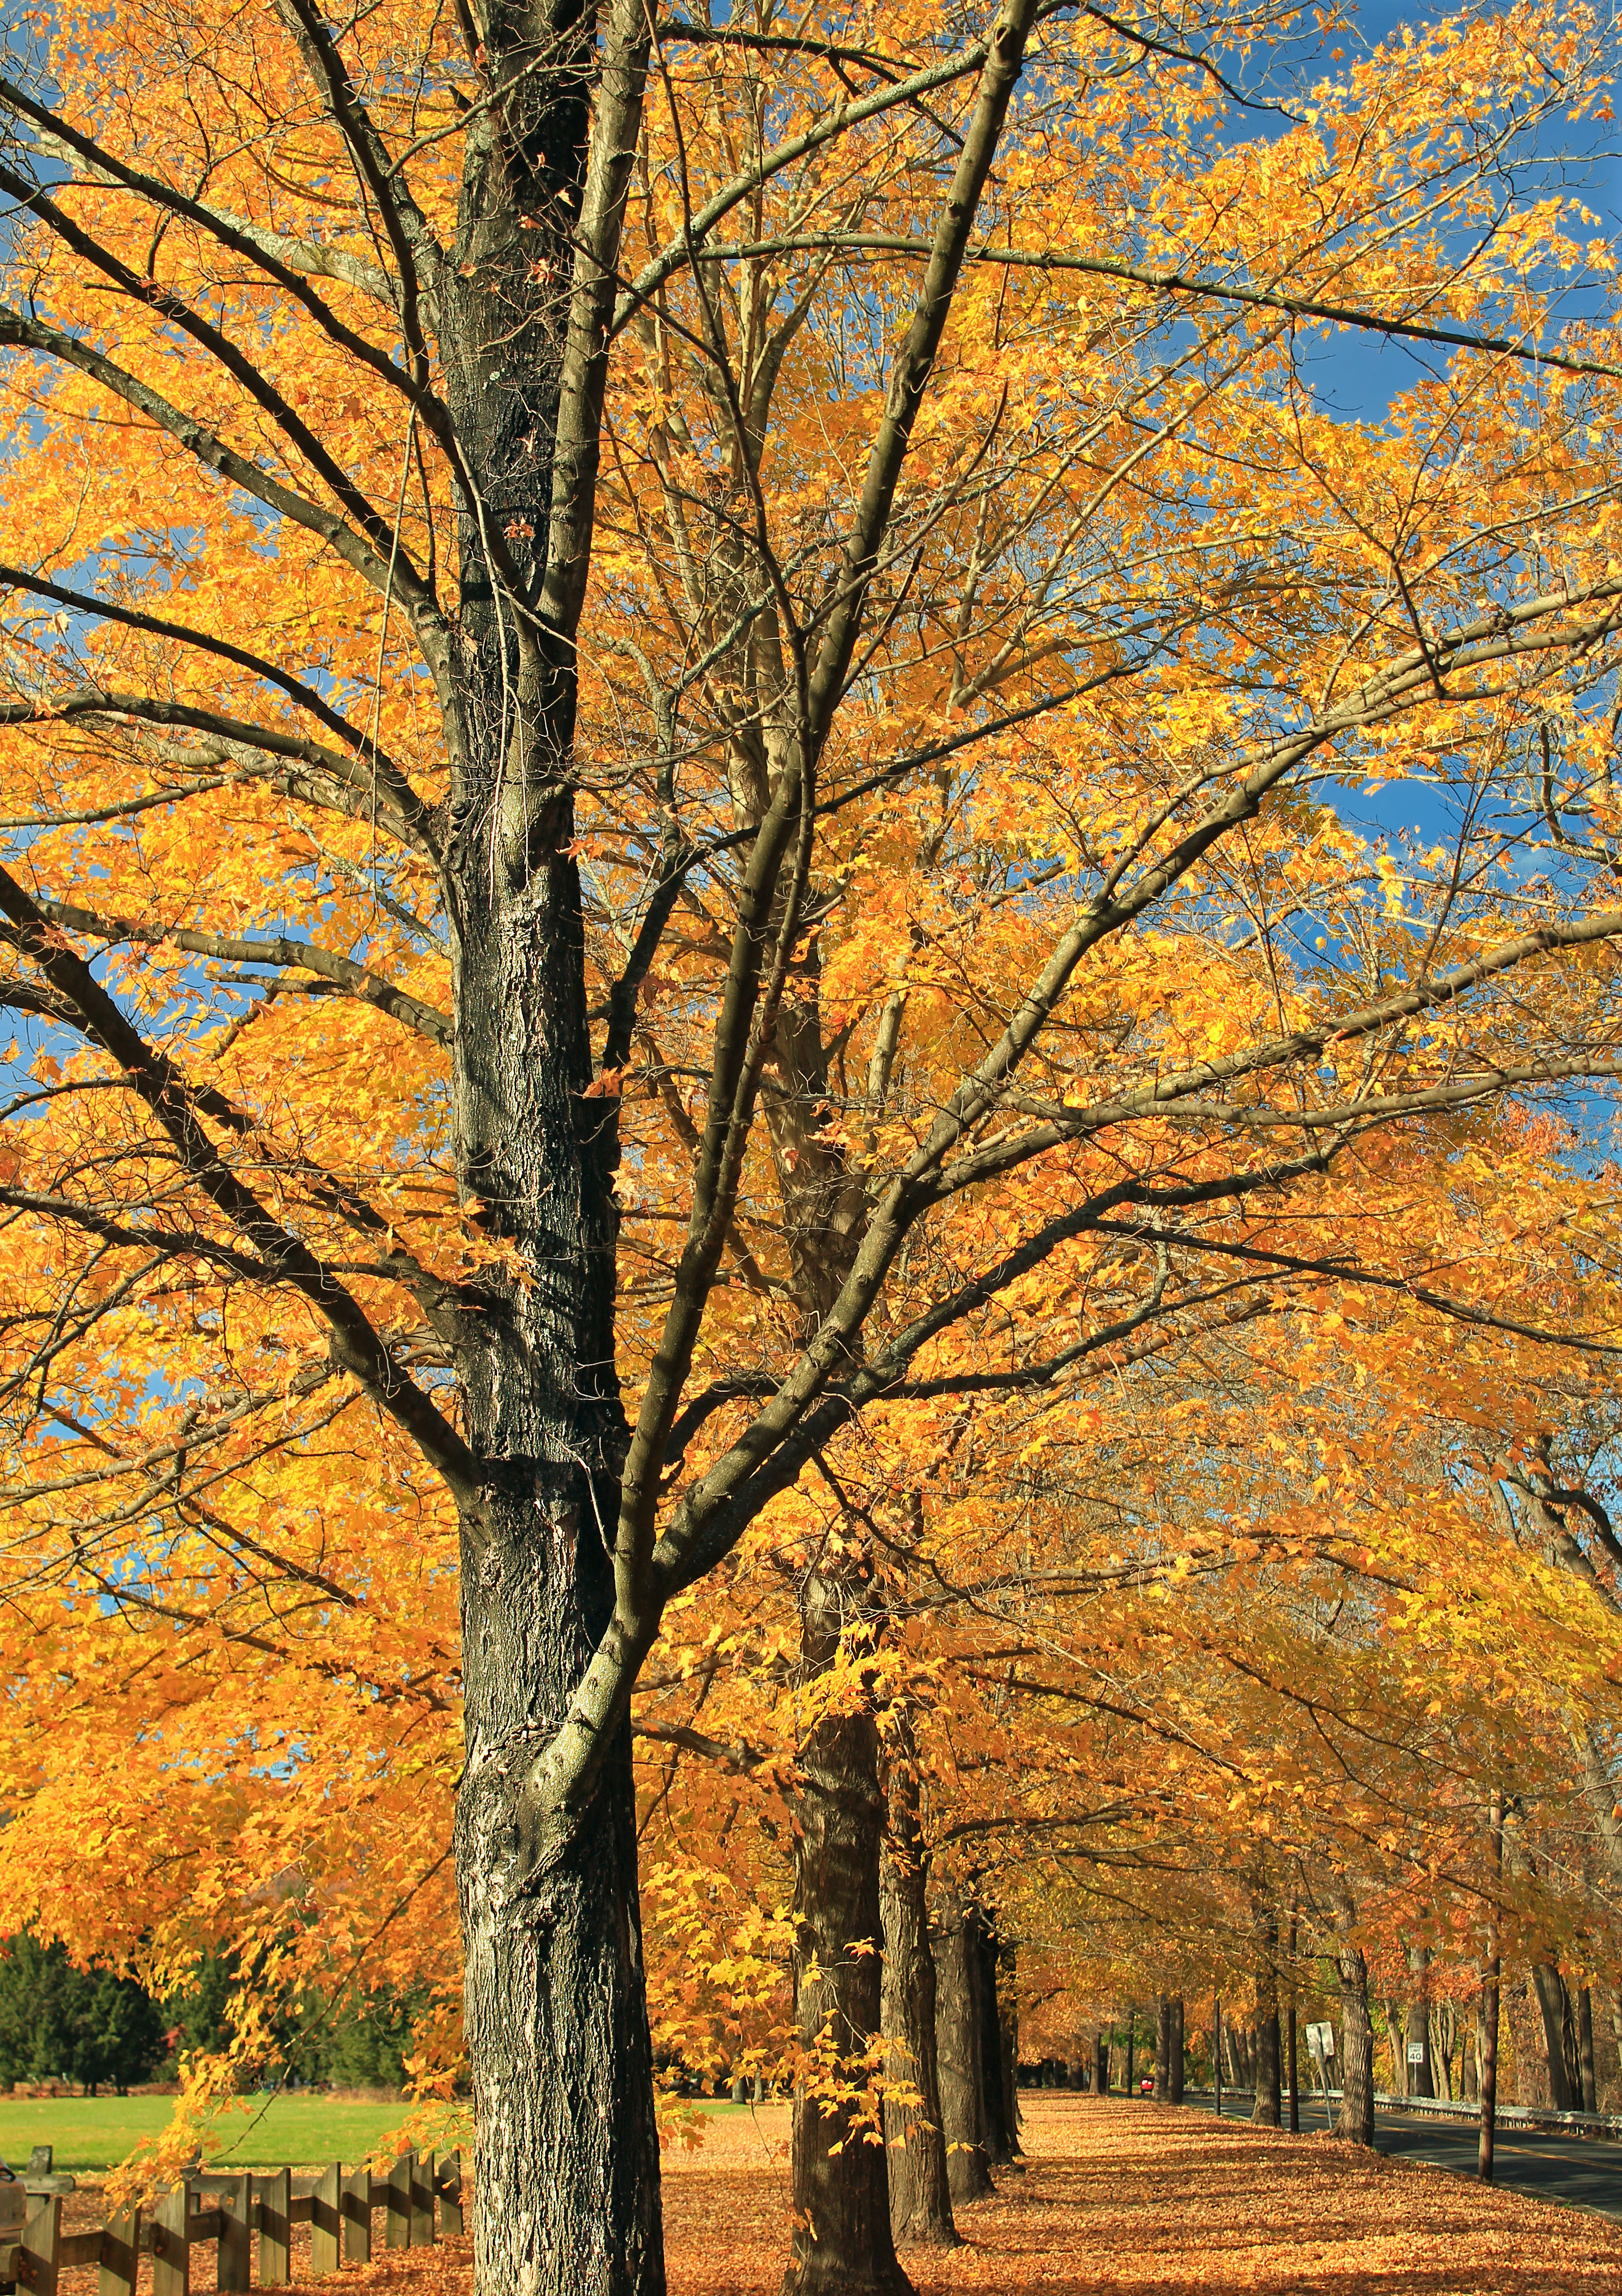
tree, nature, branch, plant, sunlight, leaf, foliage, autumn, season, trees, creativecommons, cool image, deciduous, pennsylvania, leaflitter, maples, buckscounty, tinicumtownship, tinicumpark, tinicumcountypark, acerplatanoides, norwaymaples, grove, woodland, i, flowering plant, maidenhair tree, woody plant, land plant